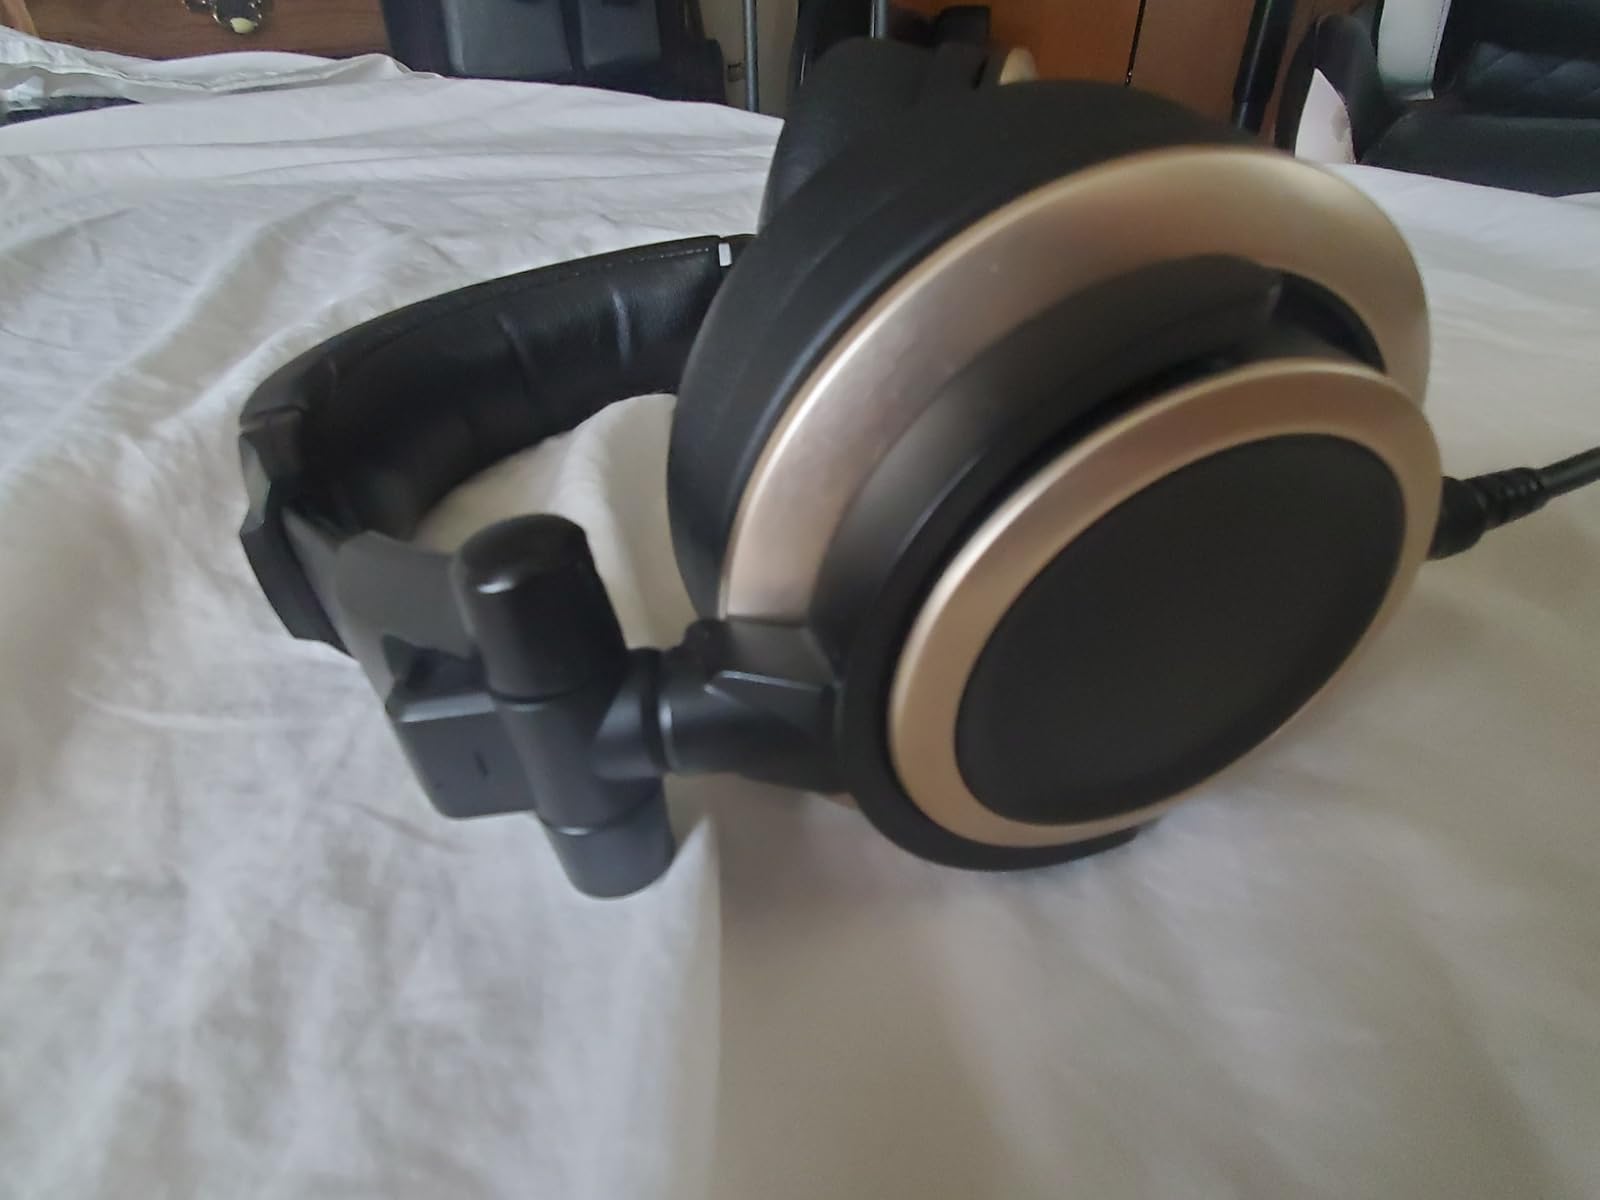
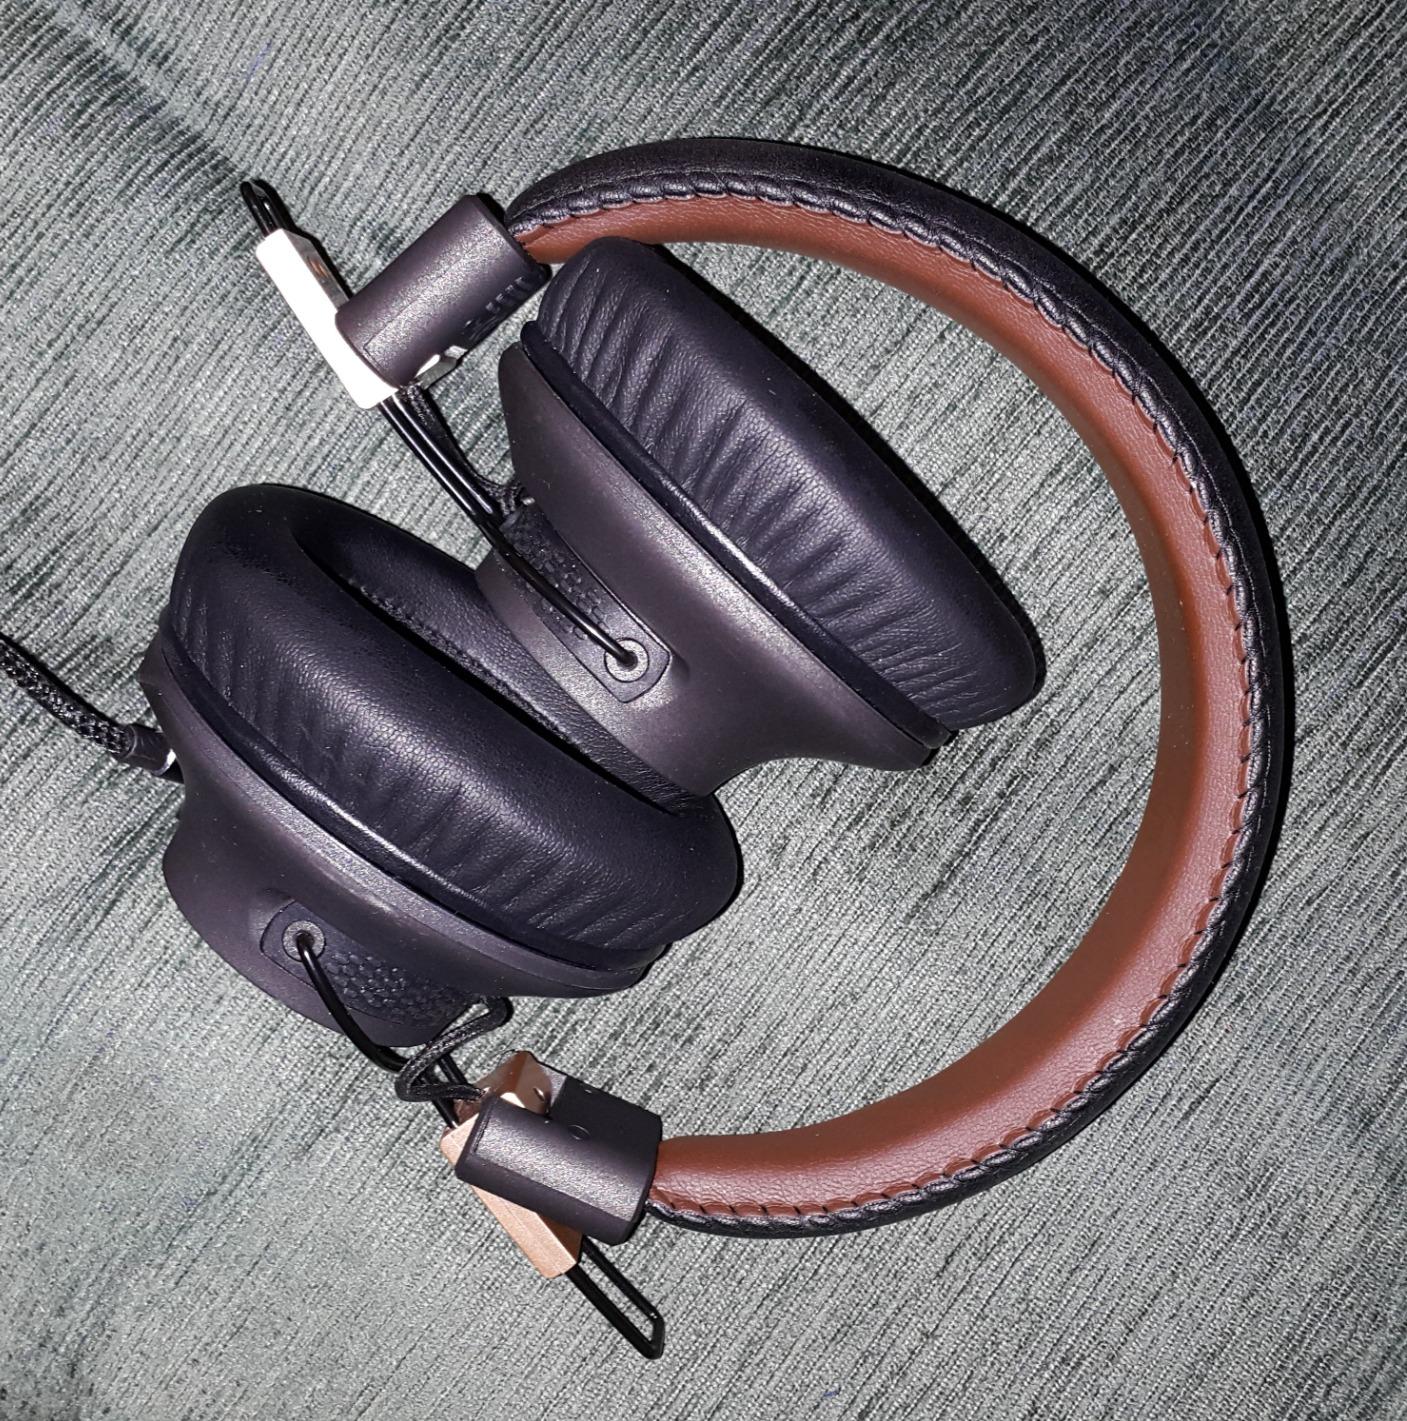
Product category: headphones
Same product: no